Describe the emotion expressed in this image:  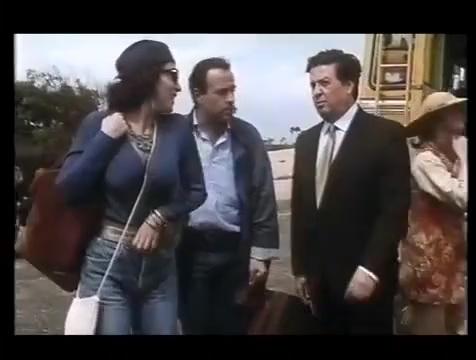
This person displays Suffering, valence and arousal with low intensity.